Flint House, Buckinghamshire

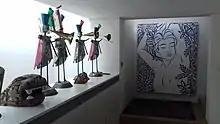
The house is furnished with many contemporary works of art belonging to Lord Rothschild

The long rectangular structure is designed with an unusual stepped roof which rises from the ground to the building's full height, creating wedge-shaped side elevations. The plan is long and thin, in places only one room wide. The building's triangular shape also resembles a flint.